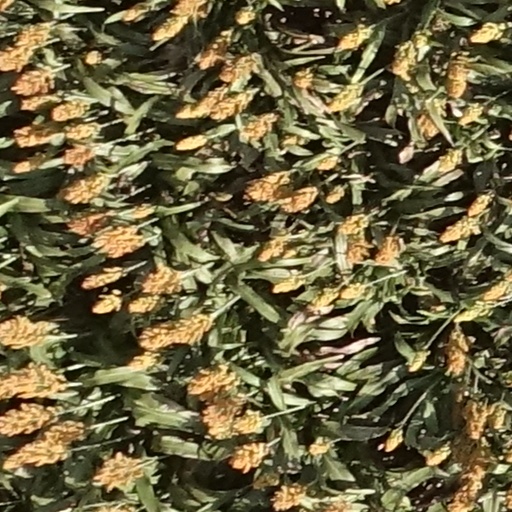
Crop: sorghum